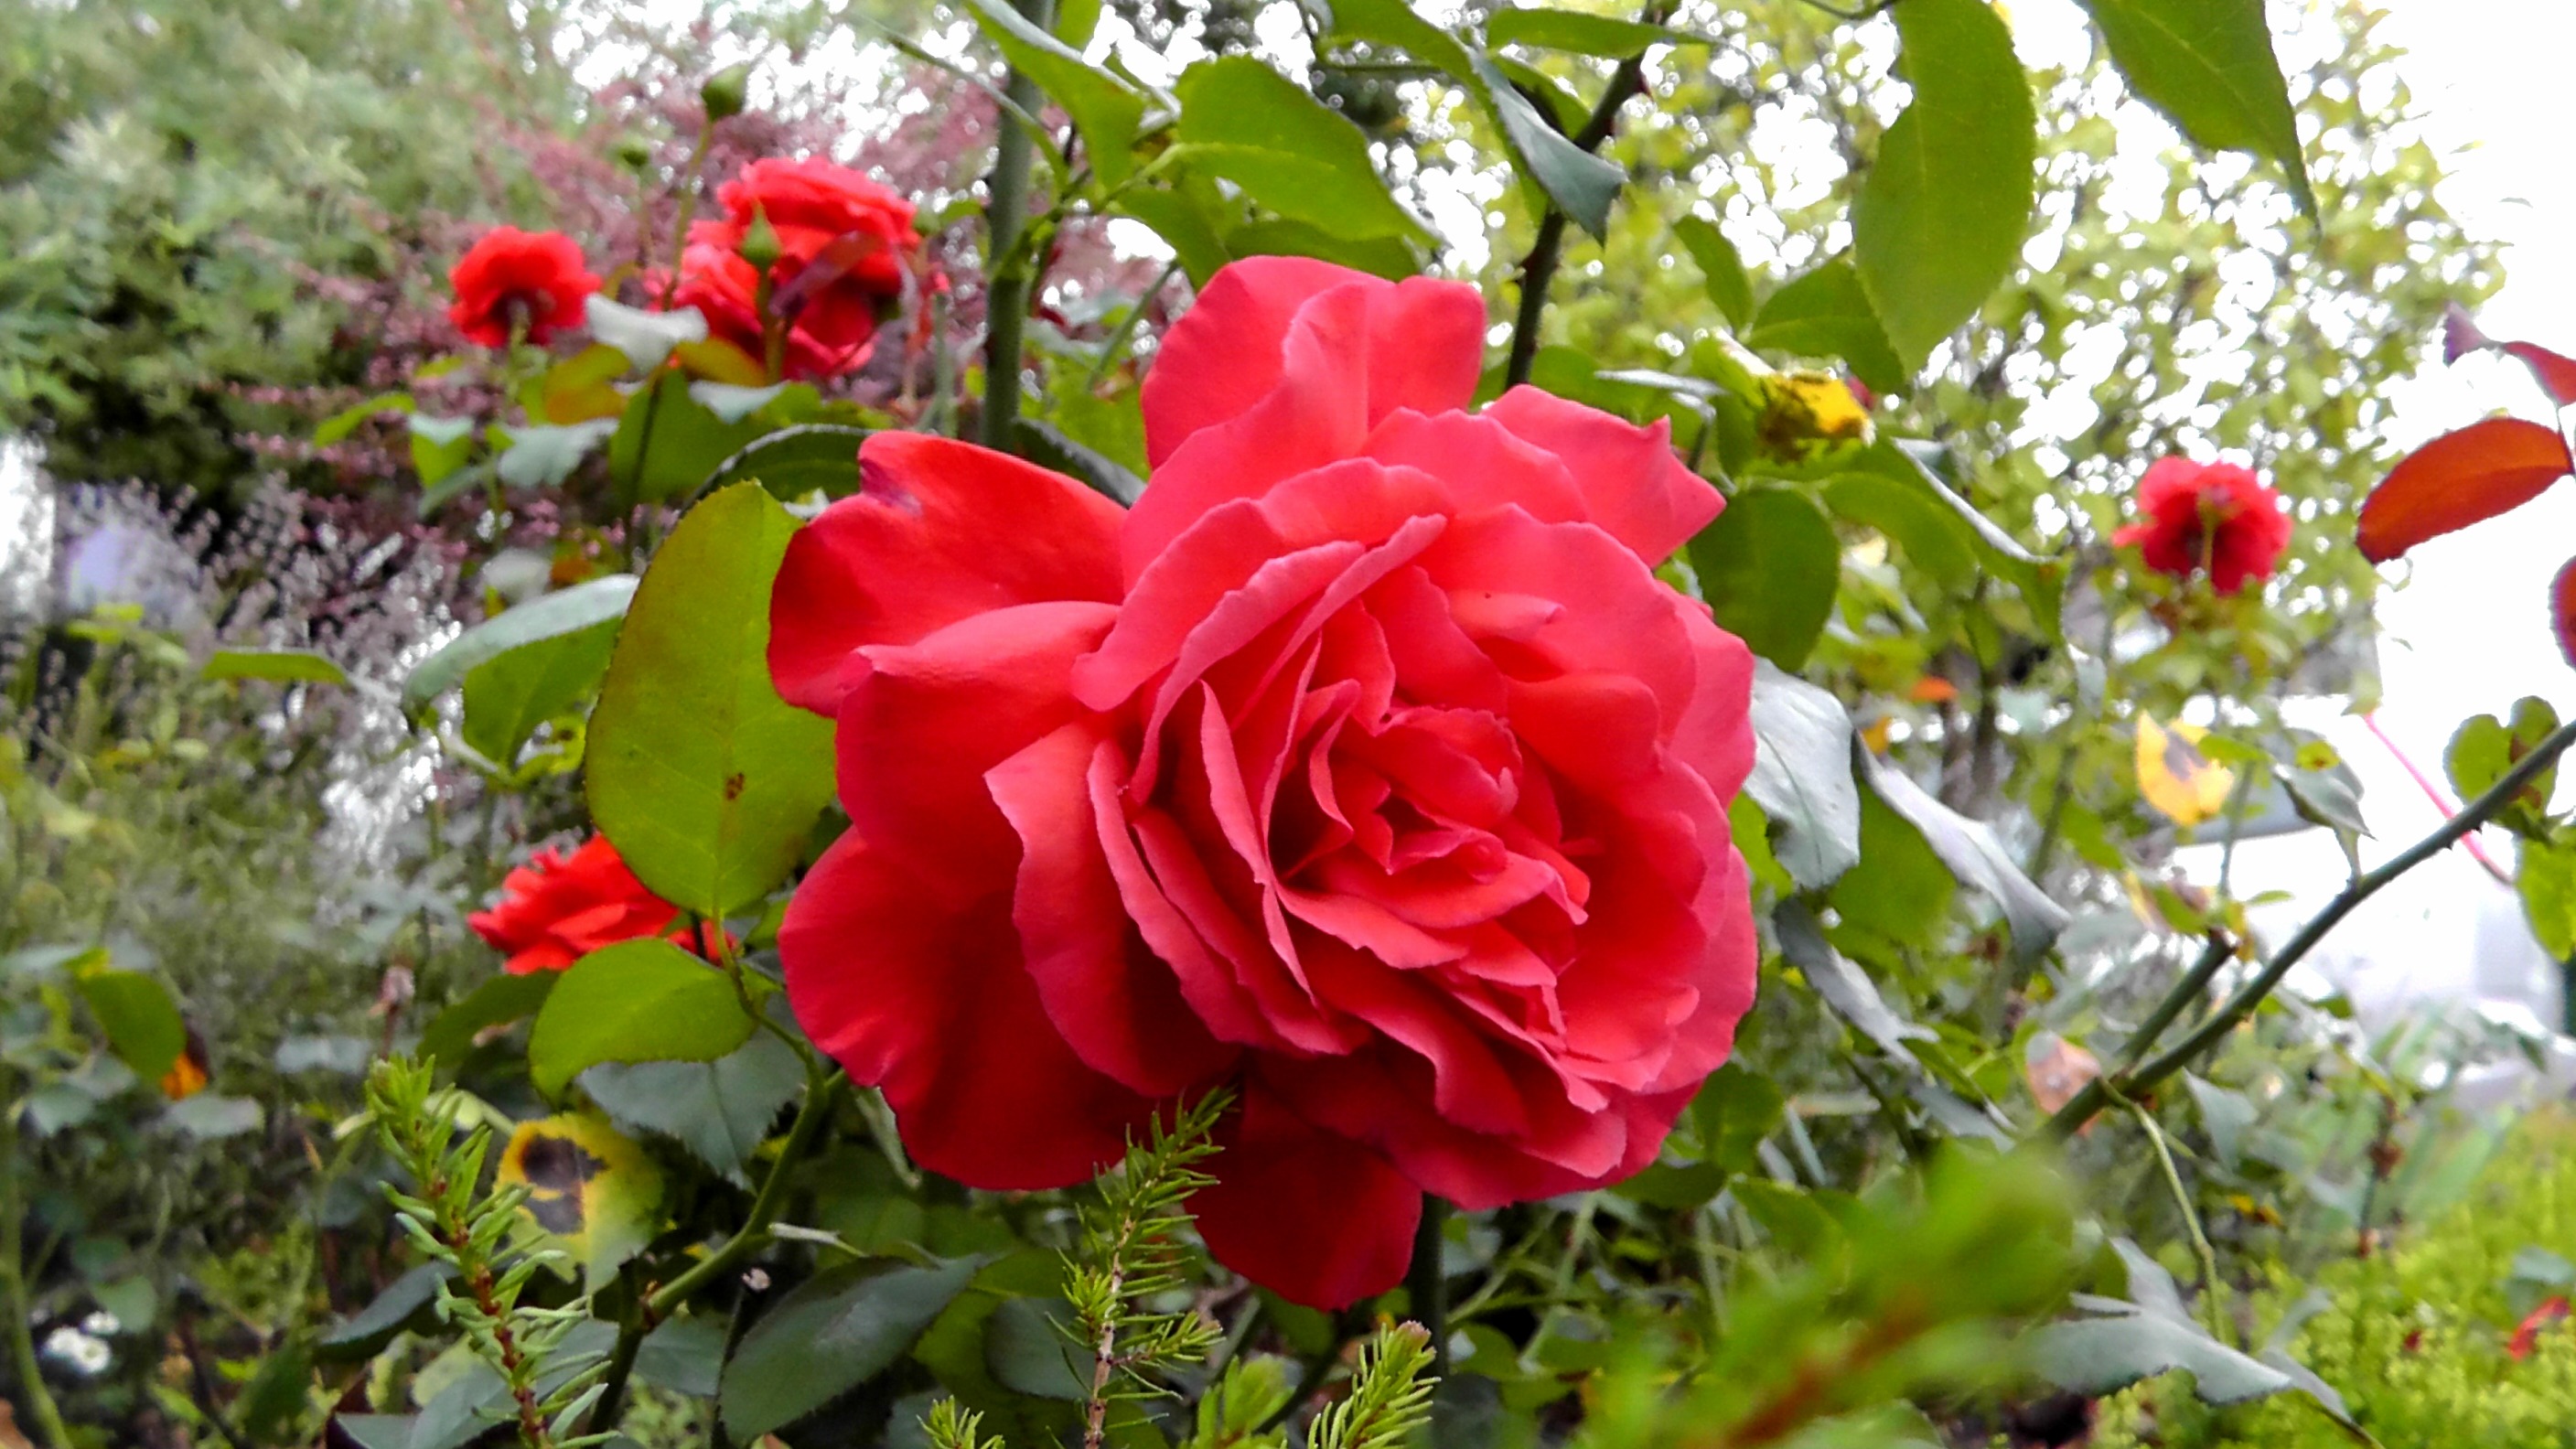
nature, blossom, open, plant, flower, petal, bloom, rose, red, romantic, colorful, garden, flora, flowers, roses, shrub, bright, smell, beautiful, gorgeous, scented, floribunda, flowering plant, garden roses, rose family, land plant, rosa centifolia, rose order, rosa wichuraiana